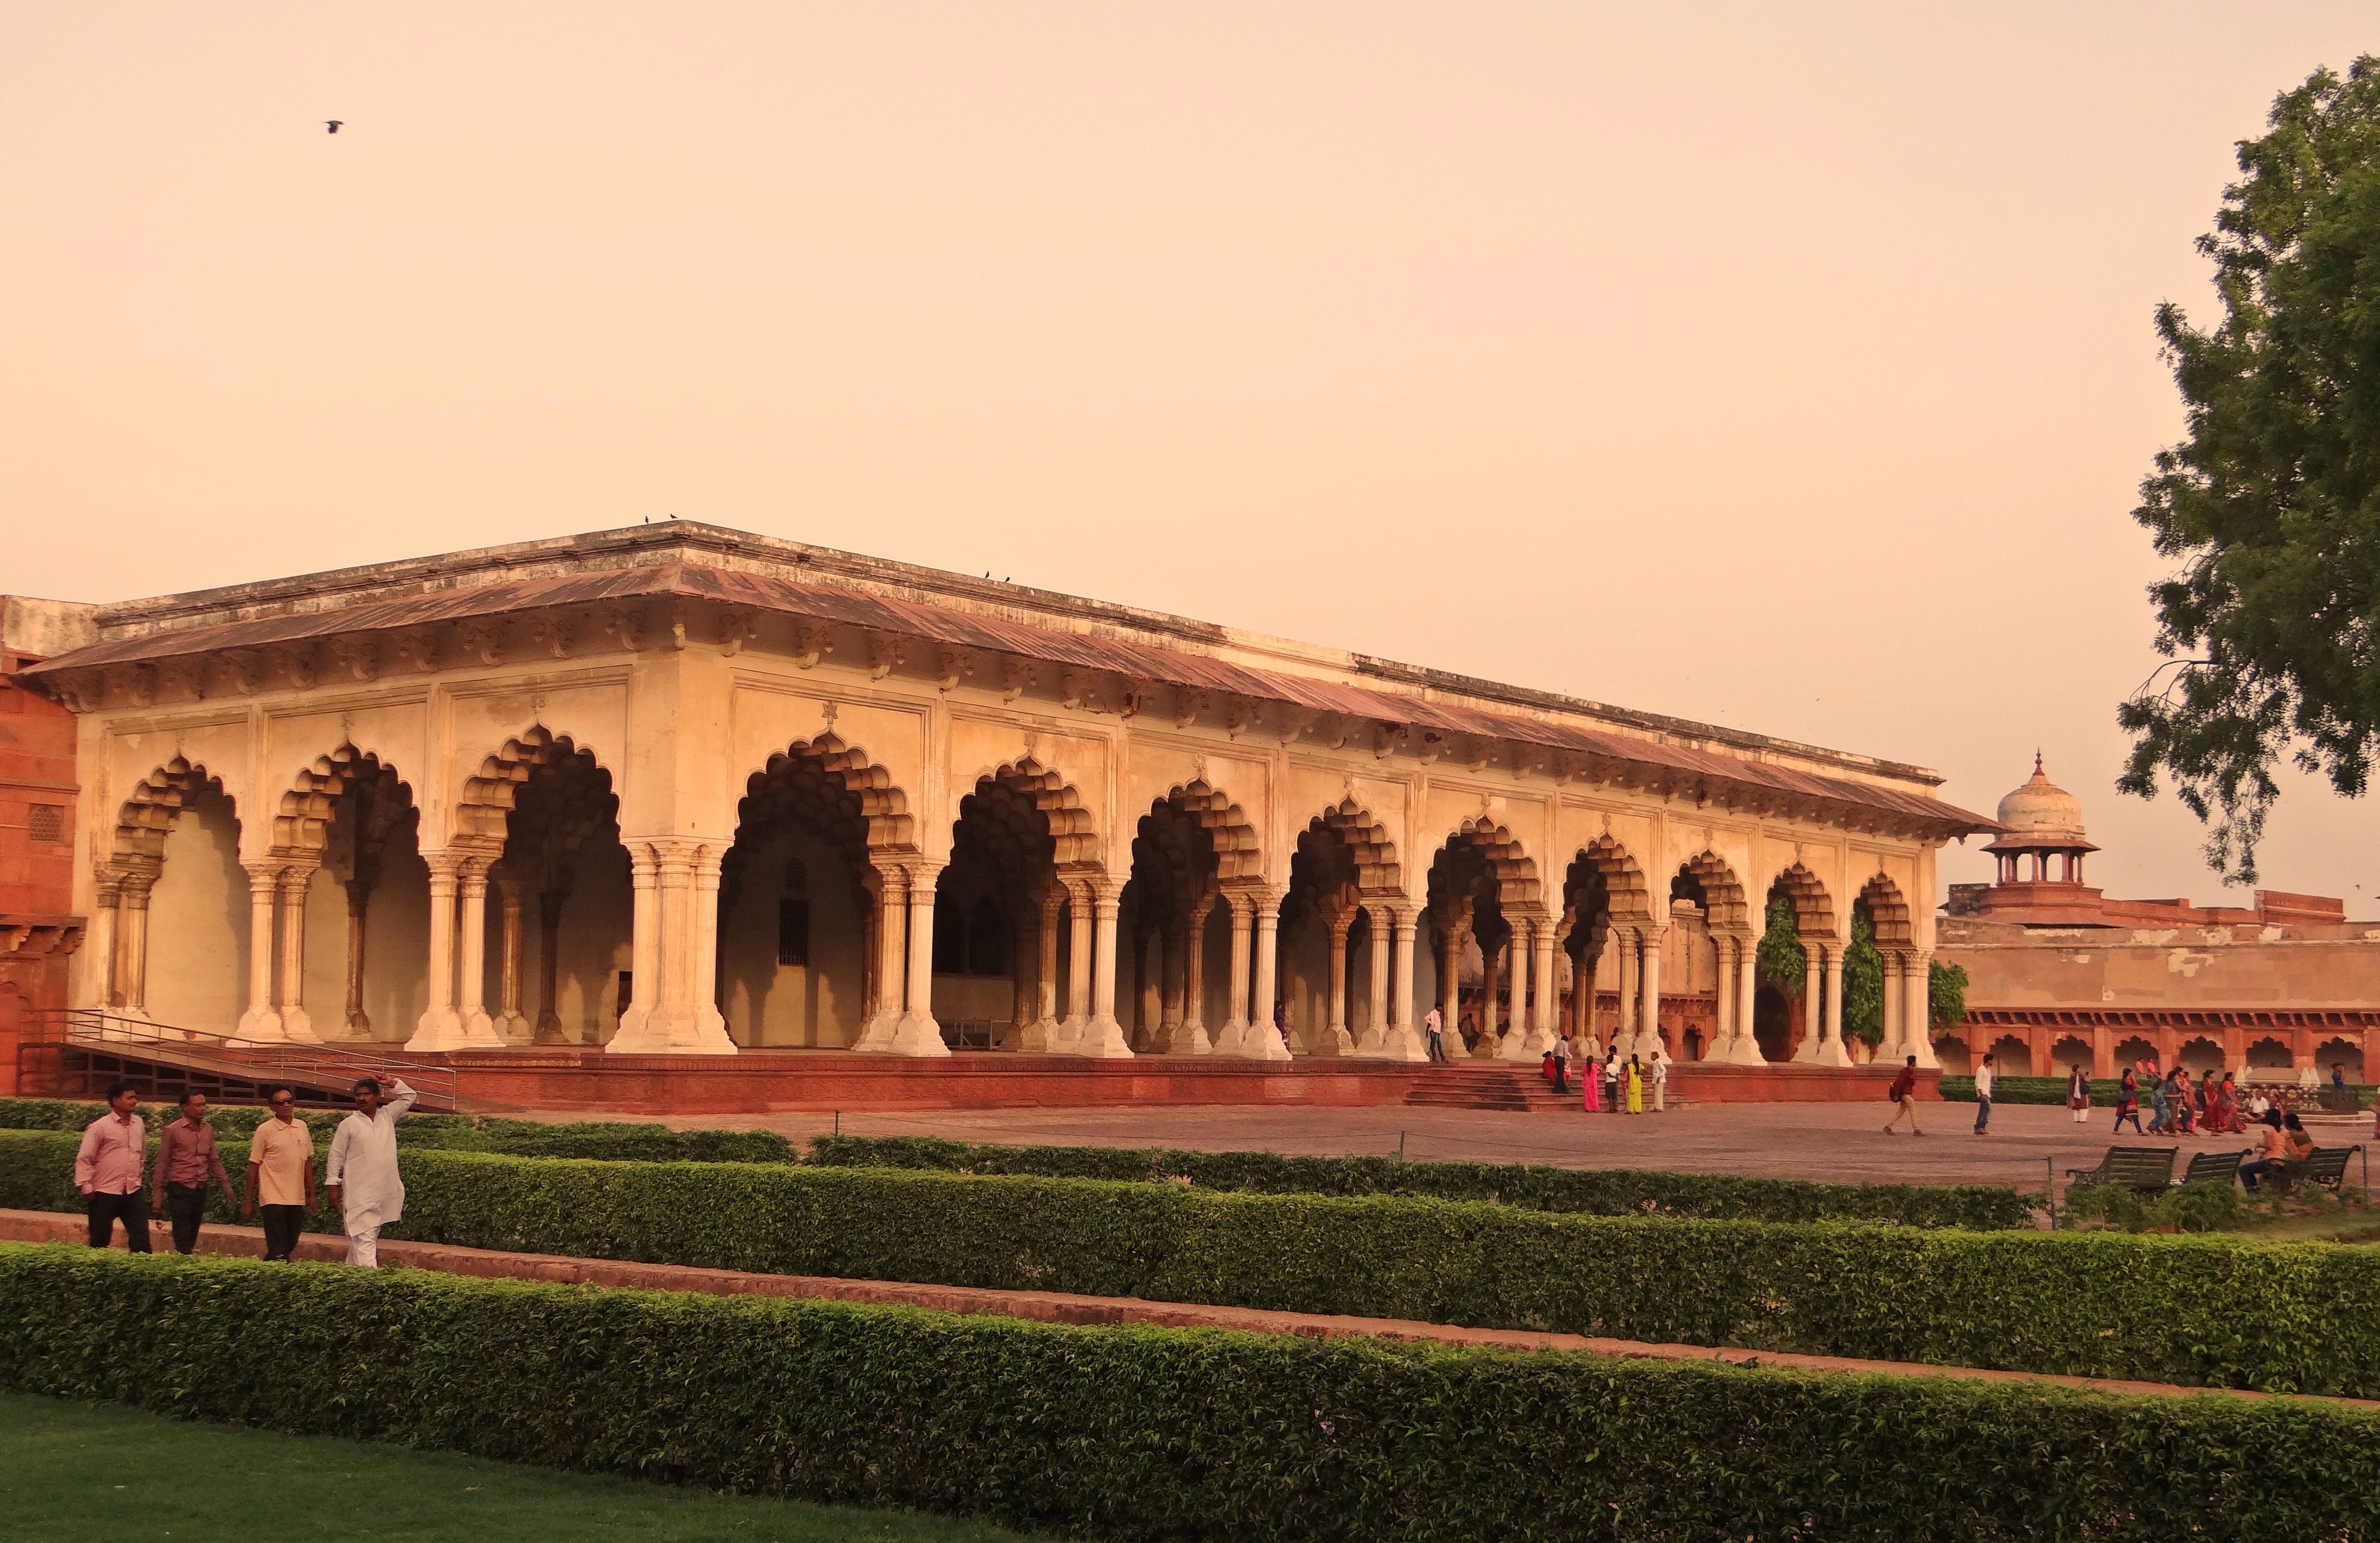
architecture, building, palace, landmark, tourism, place of worship, temple, india, estate, agra, mughal, ancient history, agra fort, unesco site, diwan i am, hall of audience